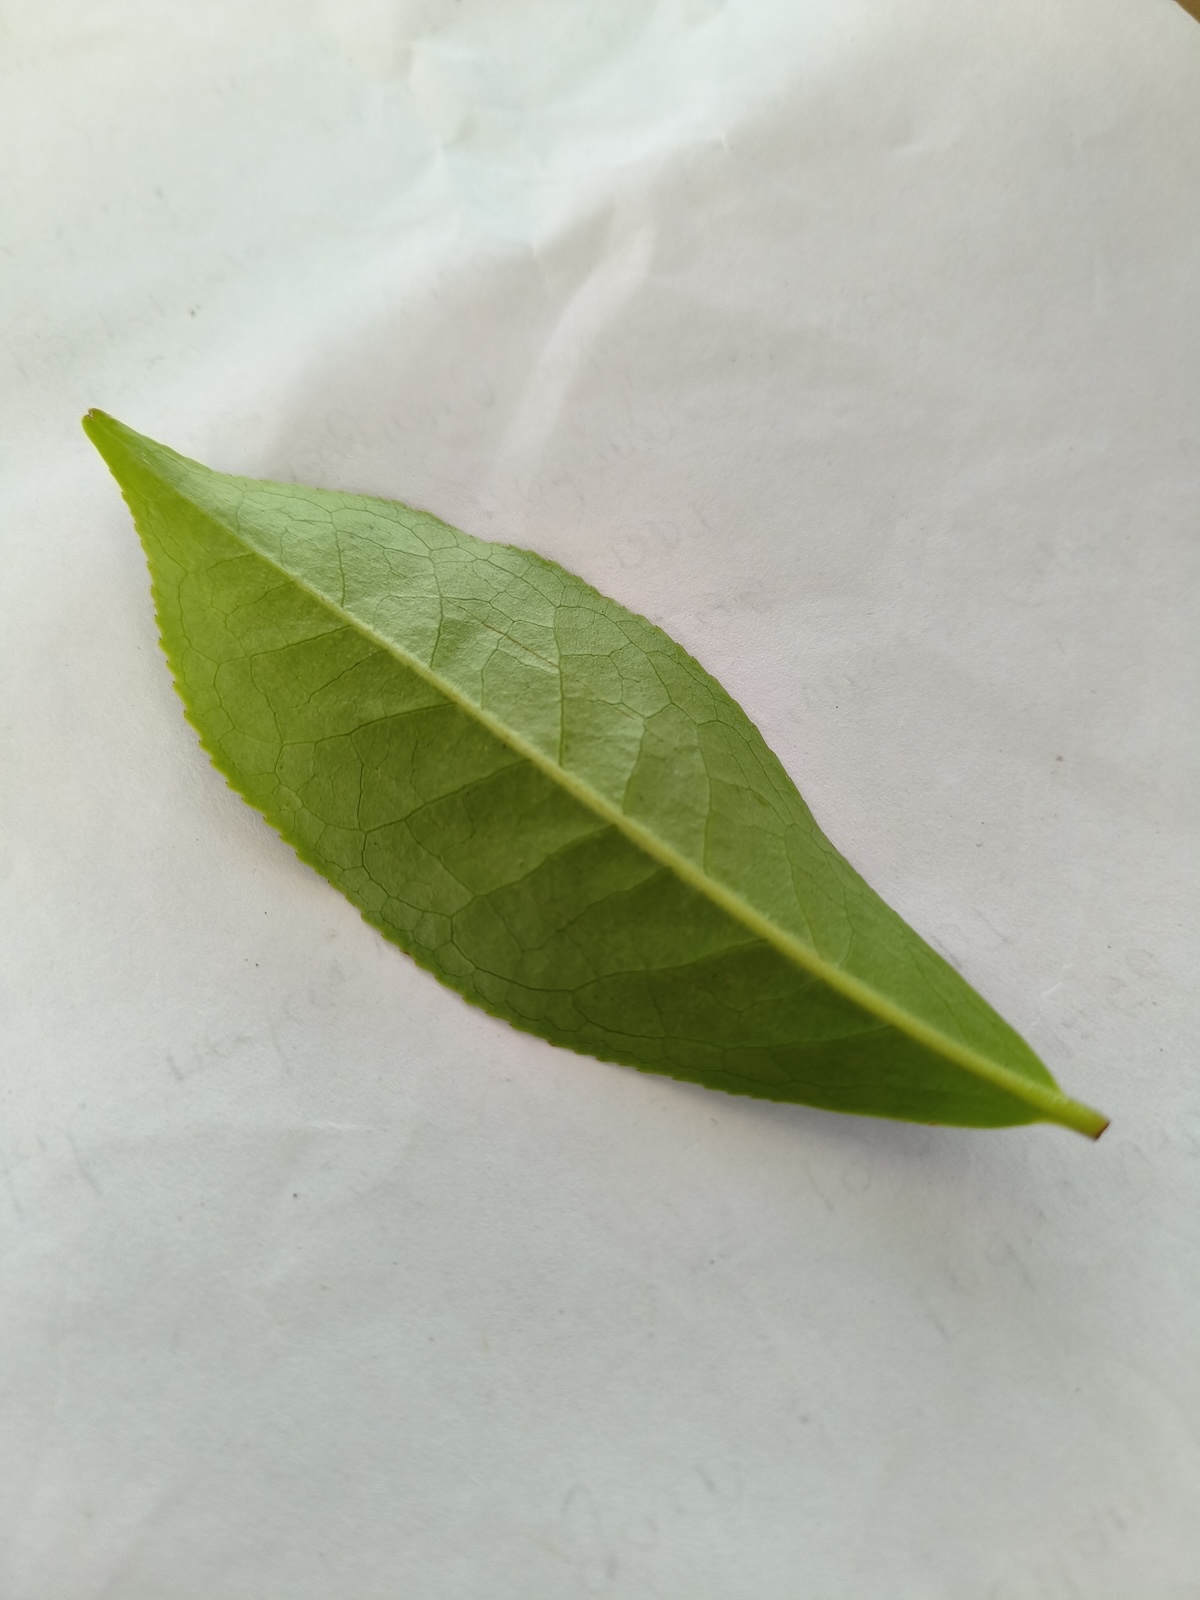
Label: Healthy leaf